Dante Canlas

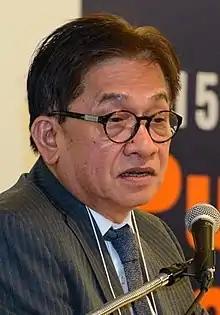
Dr. Canlas speaking at a PIDS conference in September 2015

Dante Bondoc Canlas is a Filipino economist and a professor at the UP School of Economics at the University of the Philippines Diliman. He served as Socio-Economic Planning Secretary and concurrently Director-General of the National Economic and Development Authority from 2001 to 2002 under President Gloria Macapagal Arroyo. Dr. Canlas was also the Executive Director of the Asian Development Bank (ADB) for Kazakhstan, Maldives, Marshall Islands, Mongolia, Pakistan, and the Philippines from 2003 to 2004.